Charles Verlat

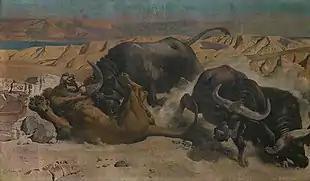
"The defense of the herd"

Verlat was a versatile artist who practised painting, watercolor and etching. He also was an avid draughtsman. His subject matter was wide-ranging and included animal paintings, portraits, religious compositions, Orientalist works, genre scenes, including a number of singeries, and some still lifes. He was initially influenced by the professors of the Antwerp Academy who were important proponents of the Belgian Romantic school and preached a return to the glorious Flemish Baroque style to treat important events in Belgium's history. He was later influenced by other contemporary art movements: the German Idealists whom he knew through Ary Scheffer in Paris and the Realism of Gustave Courbet. During his stay in Palestine his palette became muted and lost its Flemish bluster. Despite these many influences, his main inspiration was the work of the Flemish Baroque masters Rubens, van Dyck and Jordaens. He regained his more colorful palette after his return to Antwerp.